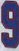
Number: 9